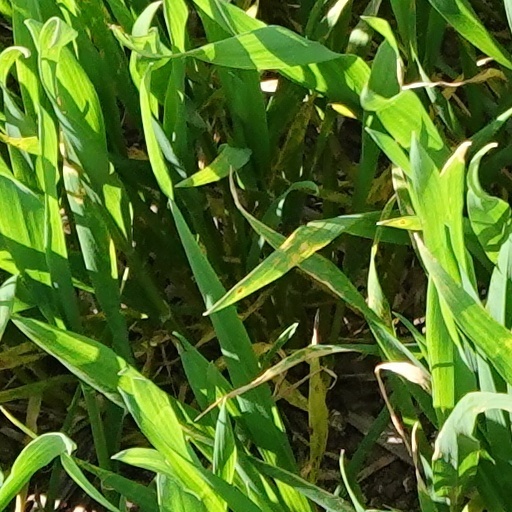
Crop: wheat